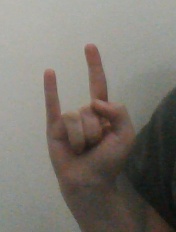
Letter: la